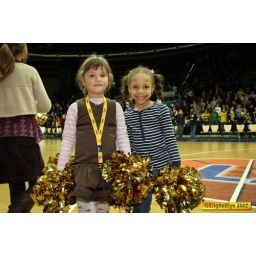
oldenburg ewe baskets vs bonn foto by OlDigitalEye 2009 01 31 8189_2